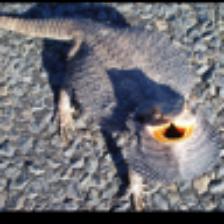
Label: NonHuman